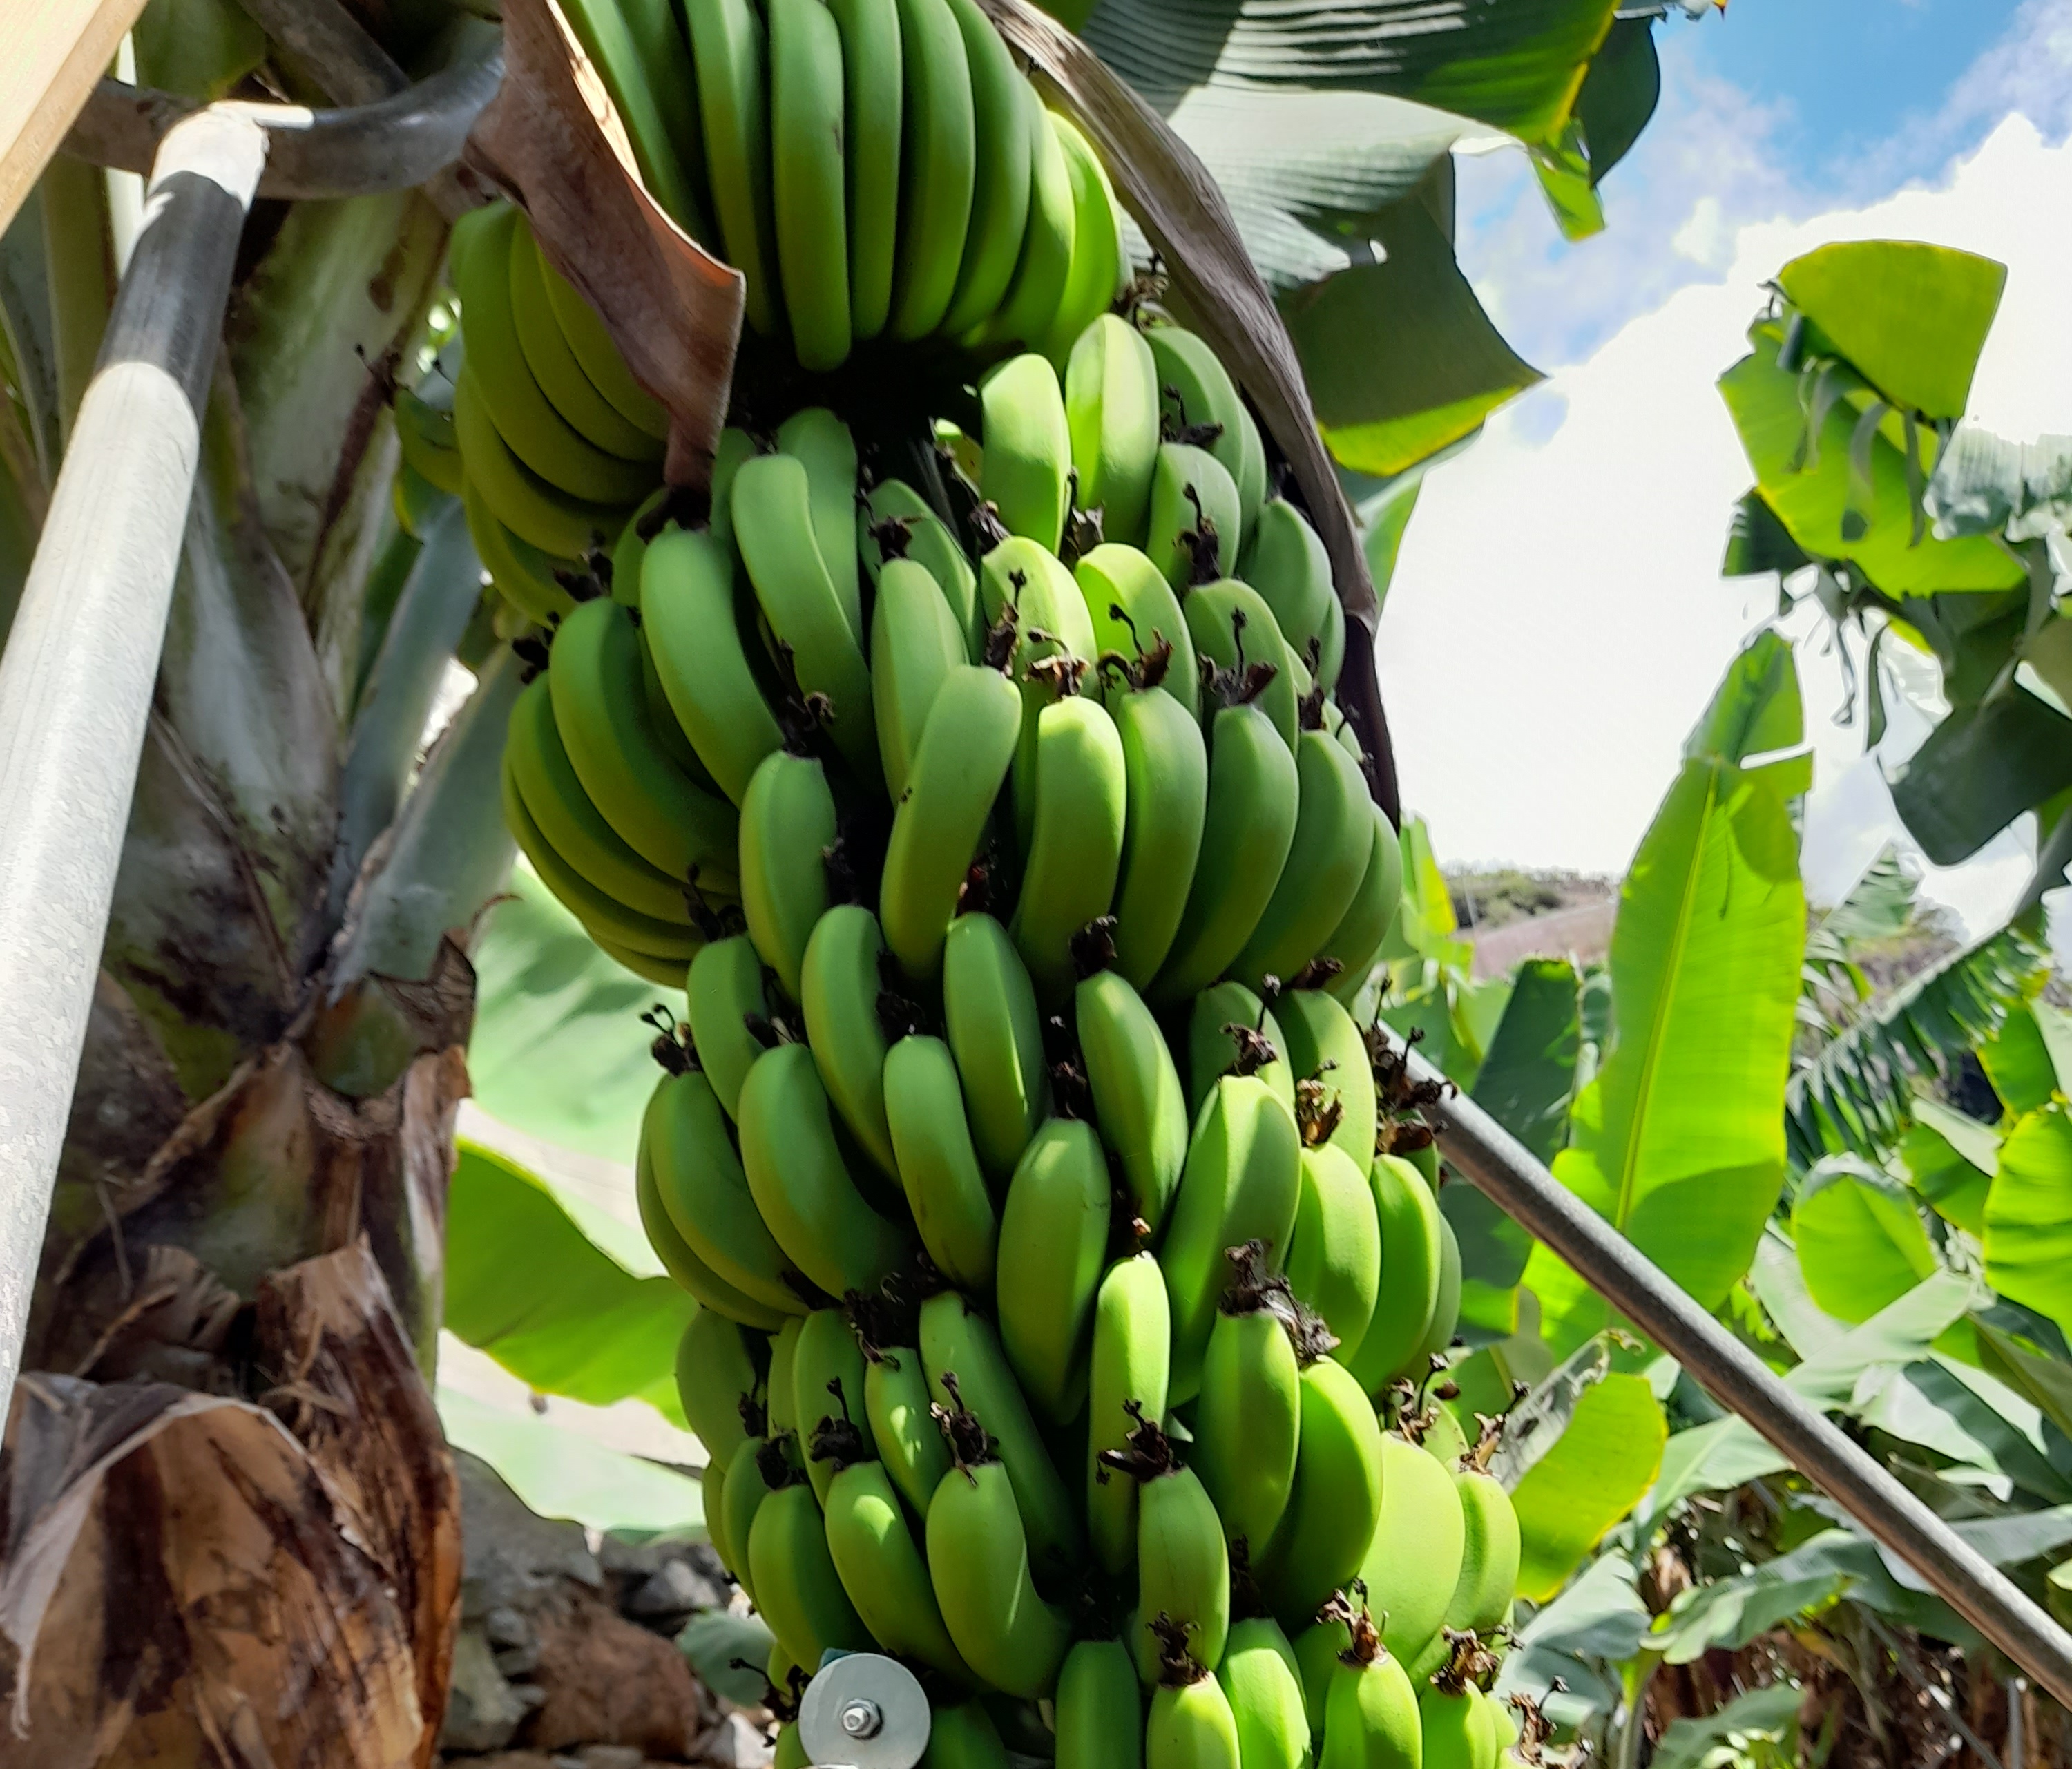
Label: Keep